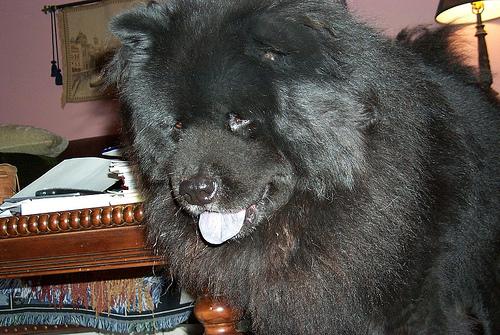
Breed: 329-n000119-chow